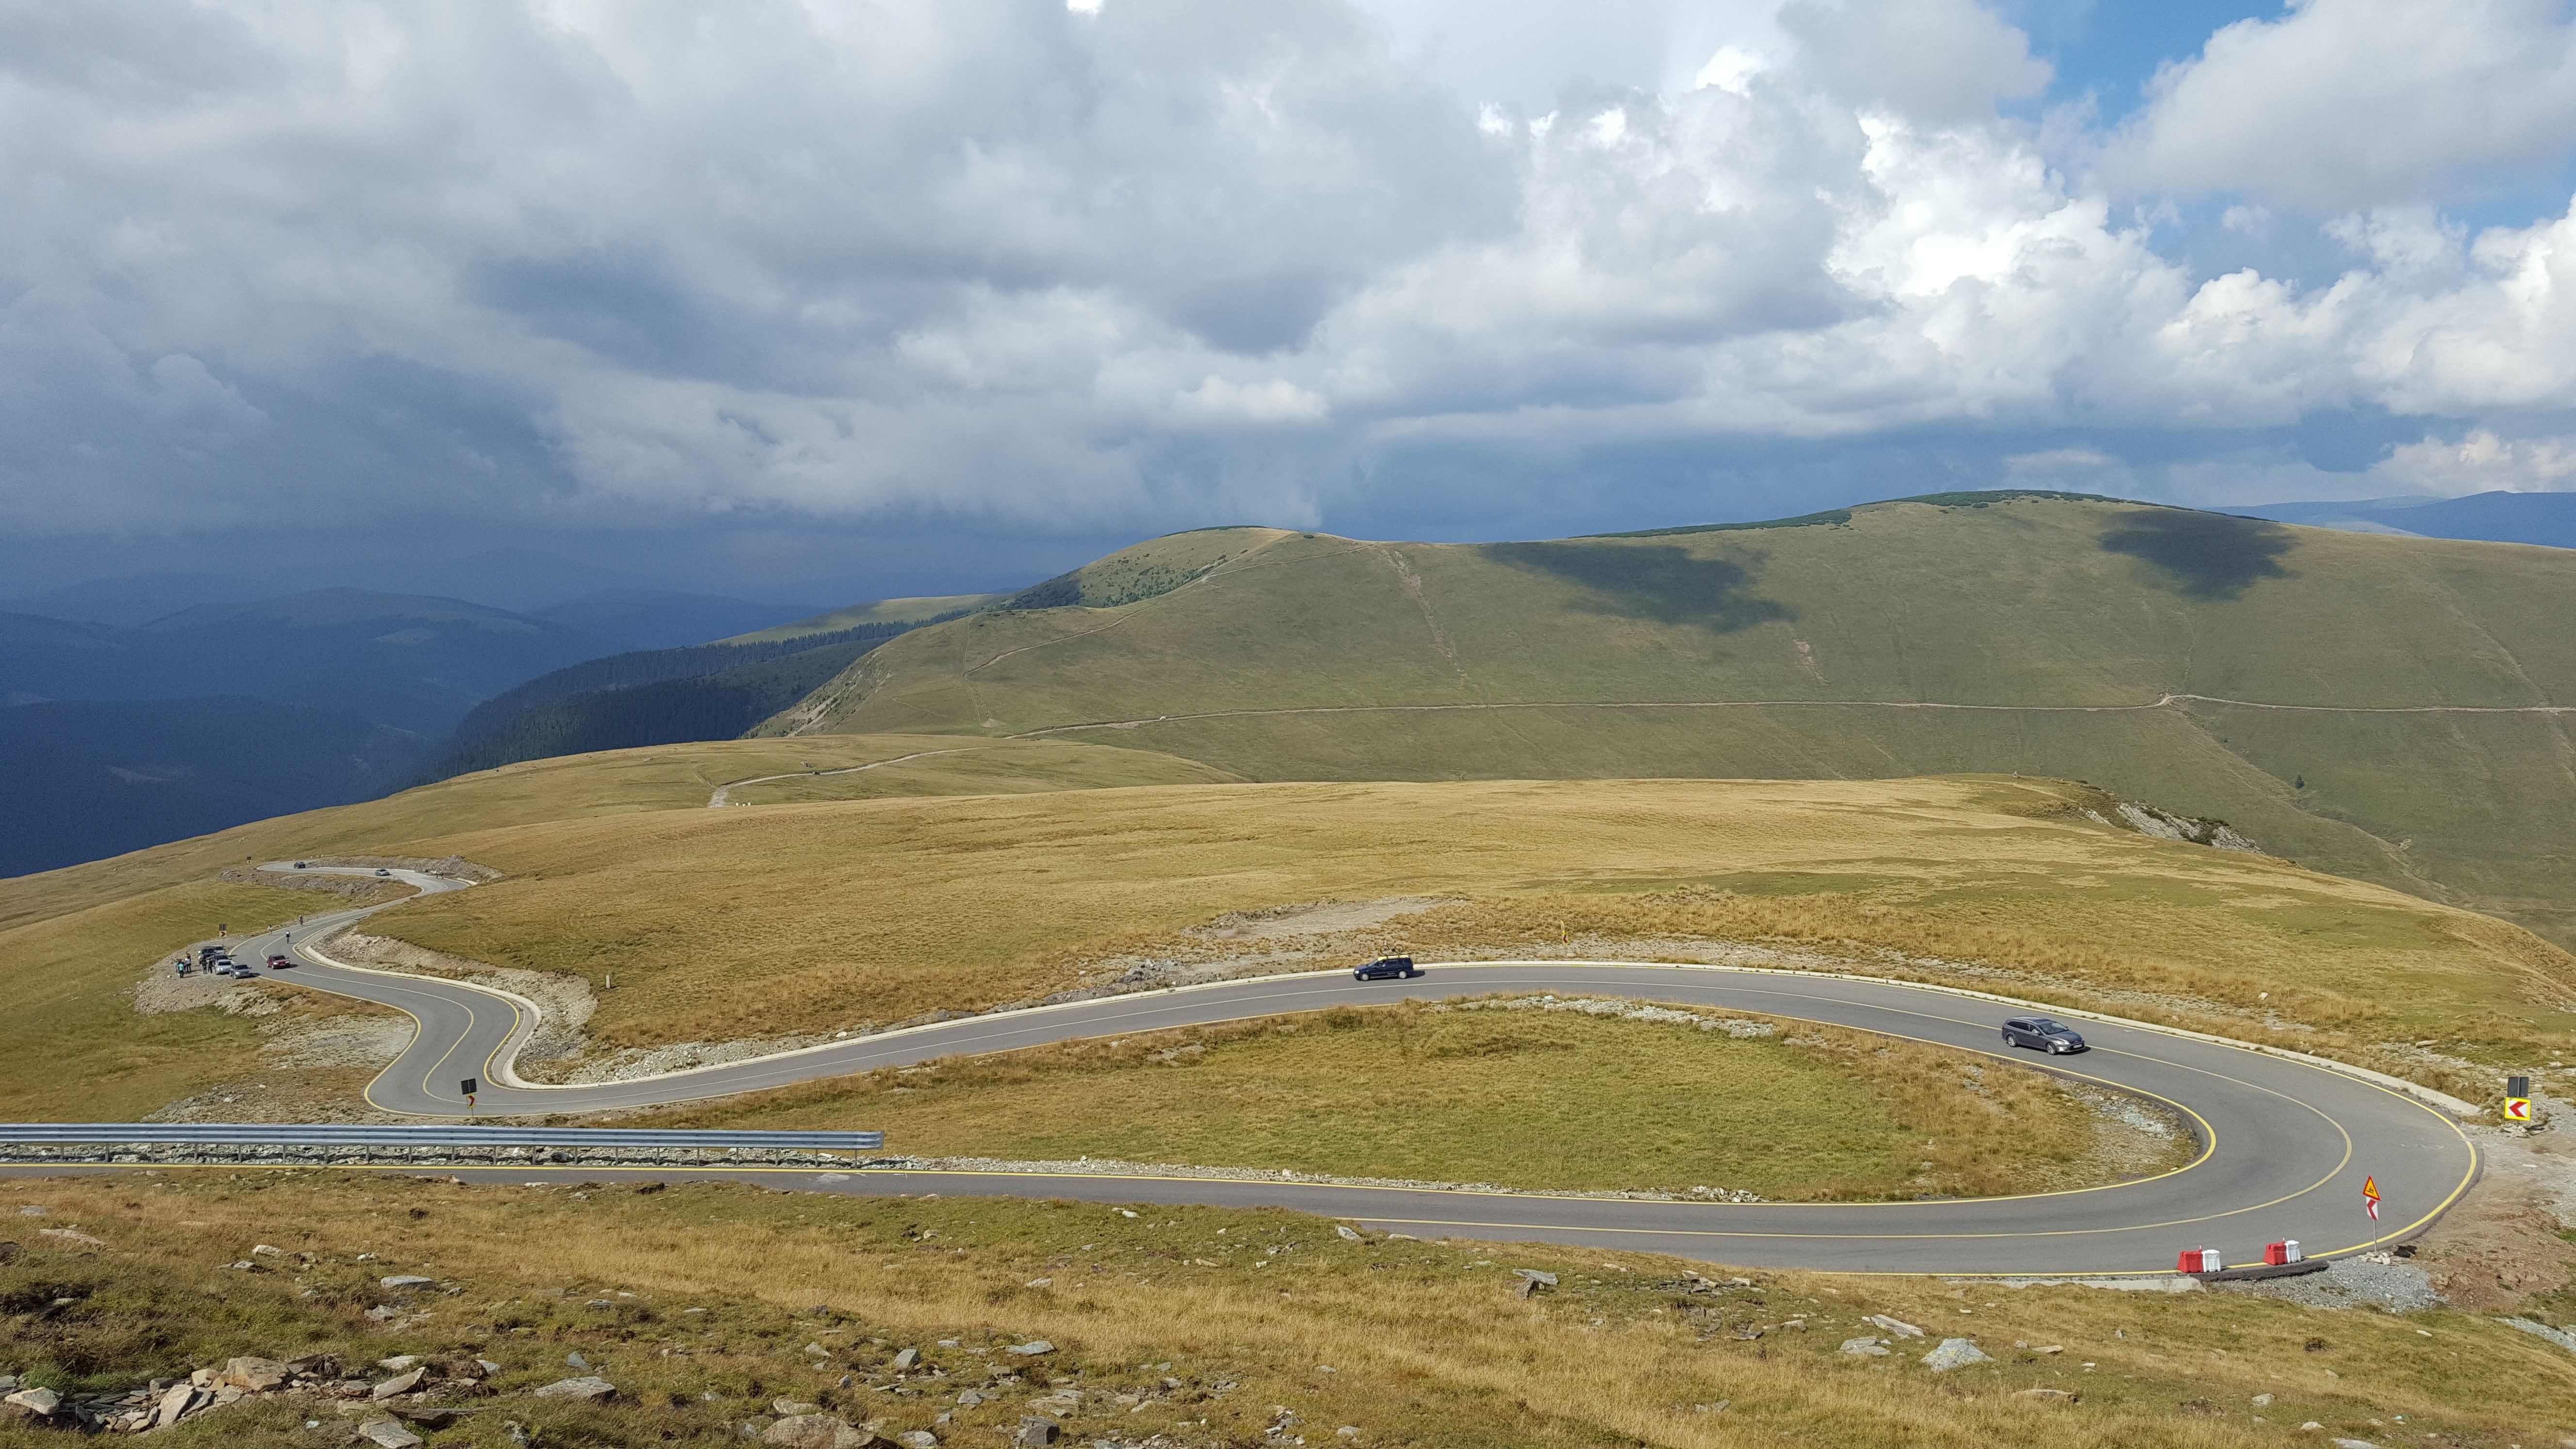
landscape, grass, mountain, cloud, sky, road, hill, highway, mountain range, panorama, green, pasture, winding, highland, terrain, ridge, plain, serpentine, clouds, mountains, grassland, plateau, fell, elevation, pass, steppe, aerial photography, mountain pass, hill station, meteorological phenomenon, mountainous landforms, ecoregion, mount scenery